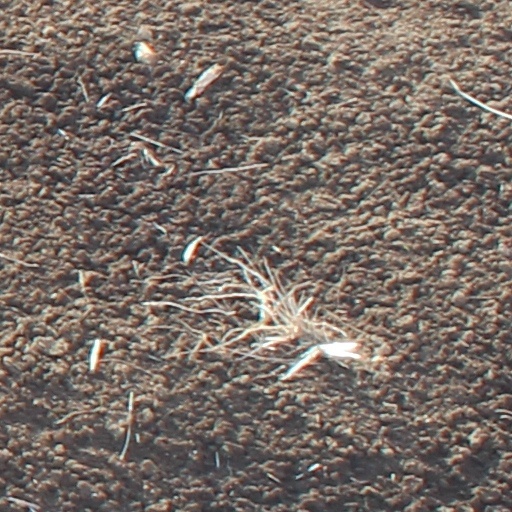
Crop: wheat